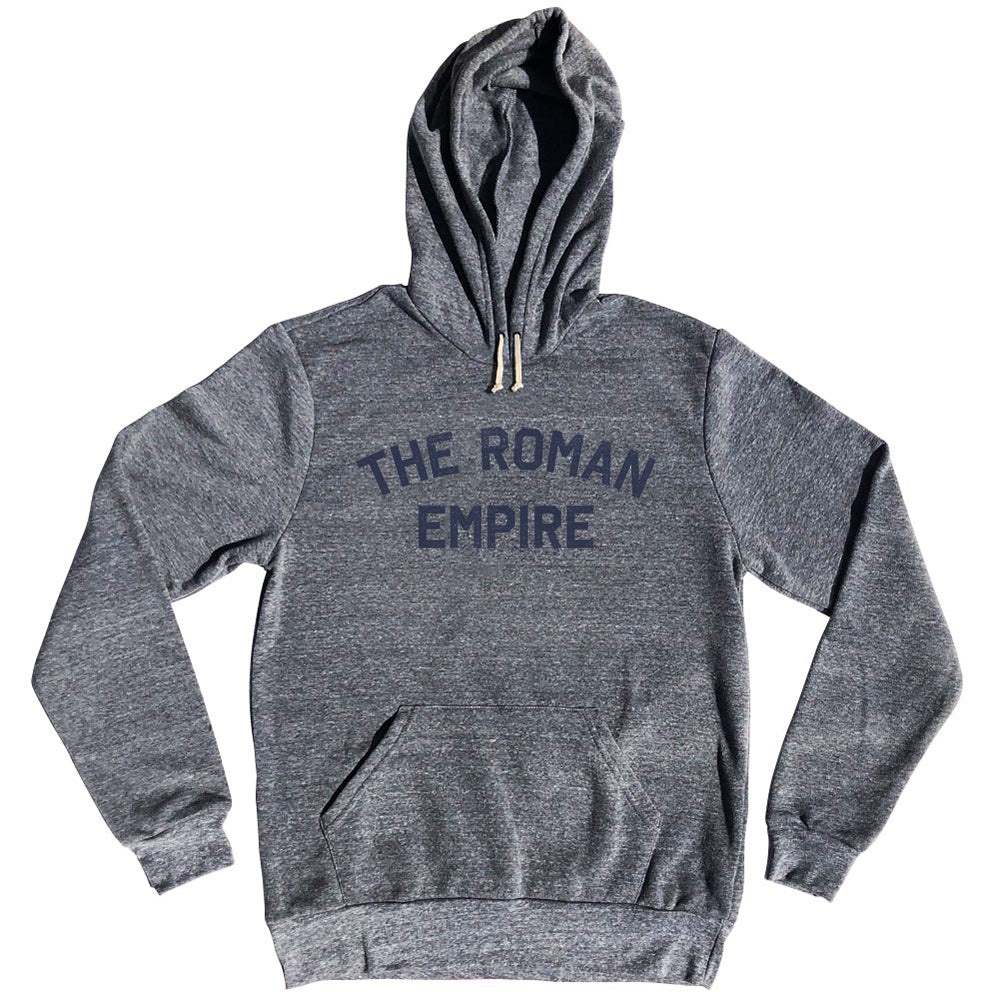
The Roman Empire Tri-Blend Hoodie
Product Story: The Roman Empire Tri-Blend Hoodie Product Description: The Roman Empire Tri-Blend Hoodie 6.5 oz. Tri-Blend Cozy Soft Material Pre-Shrunk Set-in sleeves Pouch front pocket Ribbed bottom band and sleeve cuffs
Brand: Tribe Lacrosse
Category: Apparel & Accessories > Clothing > Clothing Tops > Hoodies